Fang of the Sun Dougram

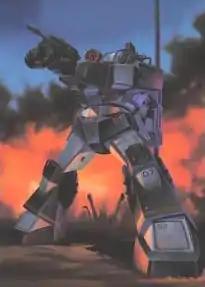
The "Dougram" Combat Armor

In S.C. 140 ("Dougram" time system, meaning Space Century), the Federal military asked for an all-terrain heavy-weapon system to deal with the varied geographic conditions of the colony worlds. Only two companies made it through the extensive requirements testing: Abitate and Soltic.